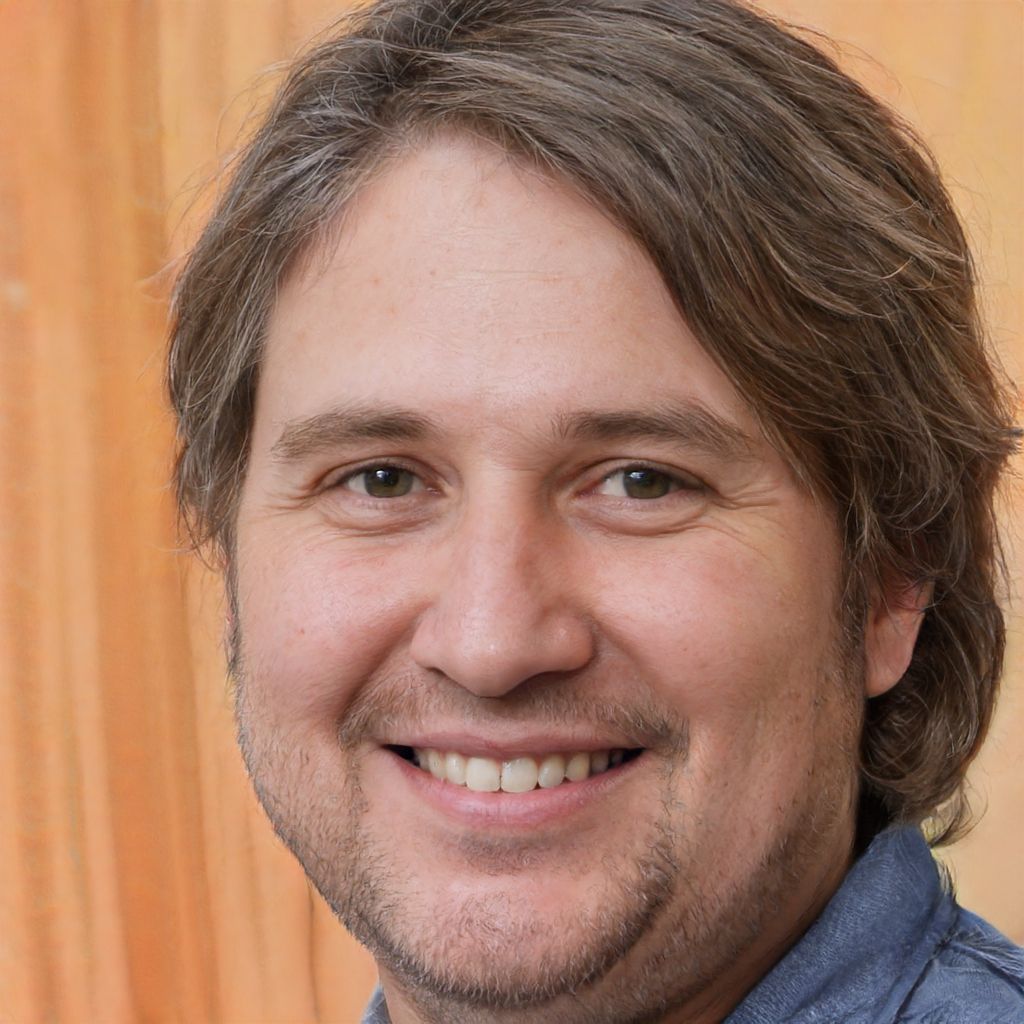
Label: Colored